Faith in Buddhism

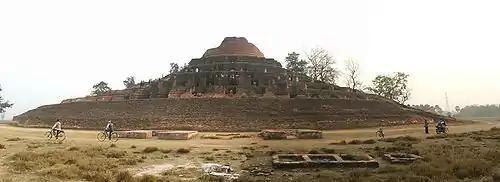
Buddhist stūpa in Kesariya, Bihar, India

Since early Buddhism, devotees expressed their faith through the act of taking refuge, which is threefold. It centres on the authority of a Buddha as a supremely awakened being, by assenting to a role for a Buddha as a teacher of both humans and (heavenly beings). This often includes other Buddhas from the past, and Buddhas who have not yet arisen. Secondly, the taking of refuge honours the truth and efficacy of the Buddha's spiritual doctrine, on subjects including the characteristics of phenomenon such as their impermanence, and the path to liberation. The taking of refuge ends with accepting the worthiness of the community of spiritually developed followers (the saṅgha), which is mostly defined as the monastic community, but may also include lay people and even , provided they are nearly or completely enlightened. Early Buddhism did not include in the Three Refuges, because they were considered to still be on the path to enlightenment.